Eberswalde–Frankfurt (Oder) railway

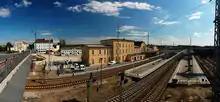
Eberswalde Hauptbahnhof

The line was built in 1865/66 as a single-track line by the Berlin-Stettin Railway Company and opened between Eberswalde and Wriezen on 15 December 1866 as a branch line. The main purpose of the railway was to promote the development of the Oderbruch. The continuation of the line to Frankfurt, however, was soon required. The implementation of this project was, however, to take another ten years and construction only started as a result of the construction of the parallel Wroclaw–Szczecin railway of the Breslau-Schweidnitz-Freiburg Railway Company ("Breslau-Schweidnitz-Freiburger Eisenbahn-Gesellschaft"). The latter planned to build its line as a direct link between the Upper Silesian coal basin and the Baltic Sea. Since the BStE expected this would lead to a loss of revenue, it decided to build a largely parallel line west of the Oder using existing sections of the Lower Silesian-Märkisch Railway and the Berlin-Stettin main line. The extension to Frankfurt (Oder) was opened in three sections: